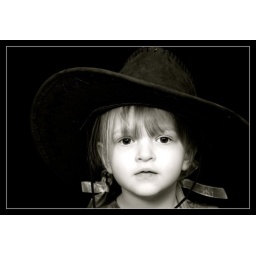
Little girl in cowboy hat